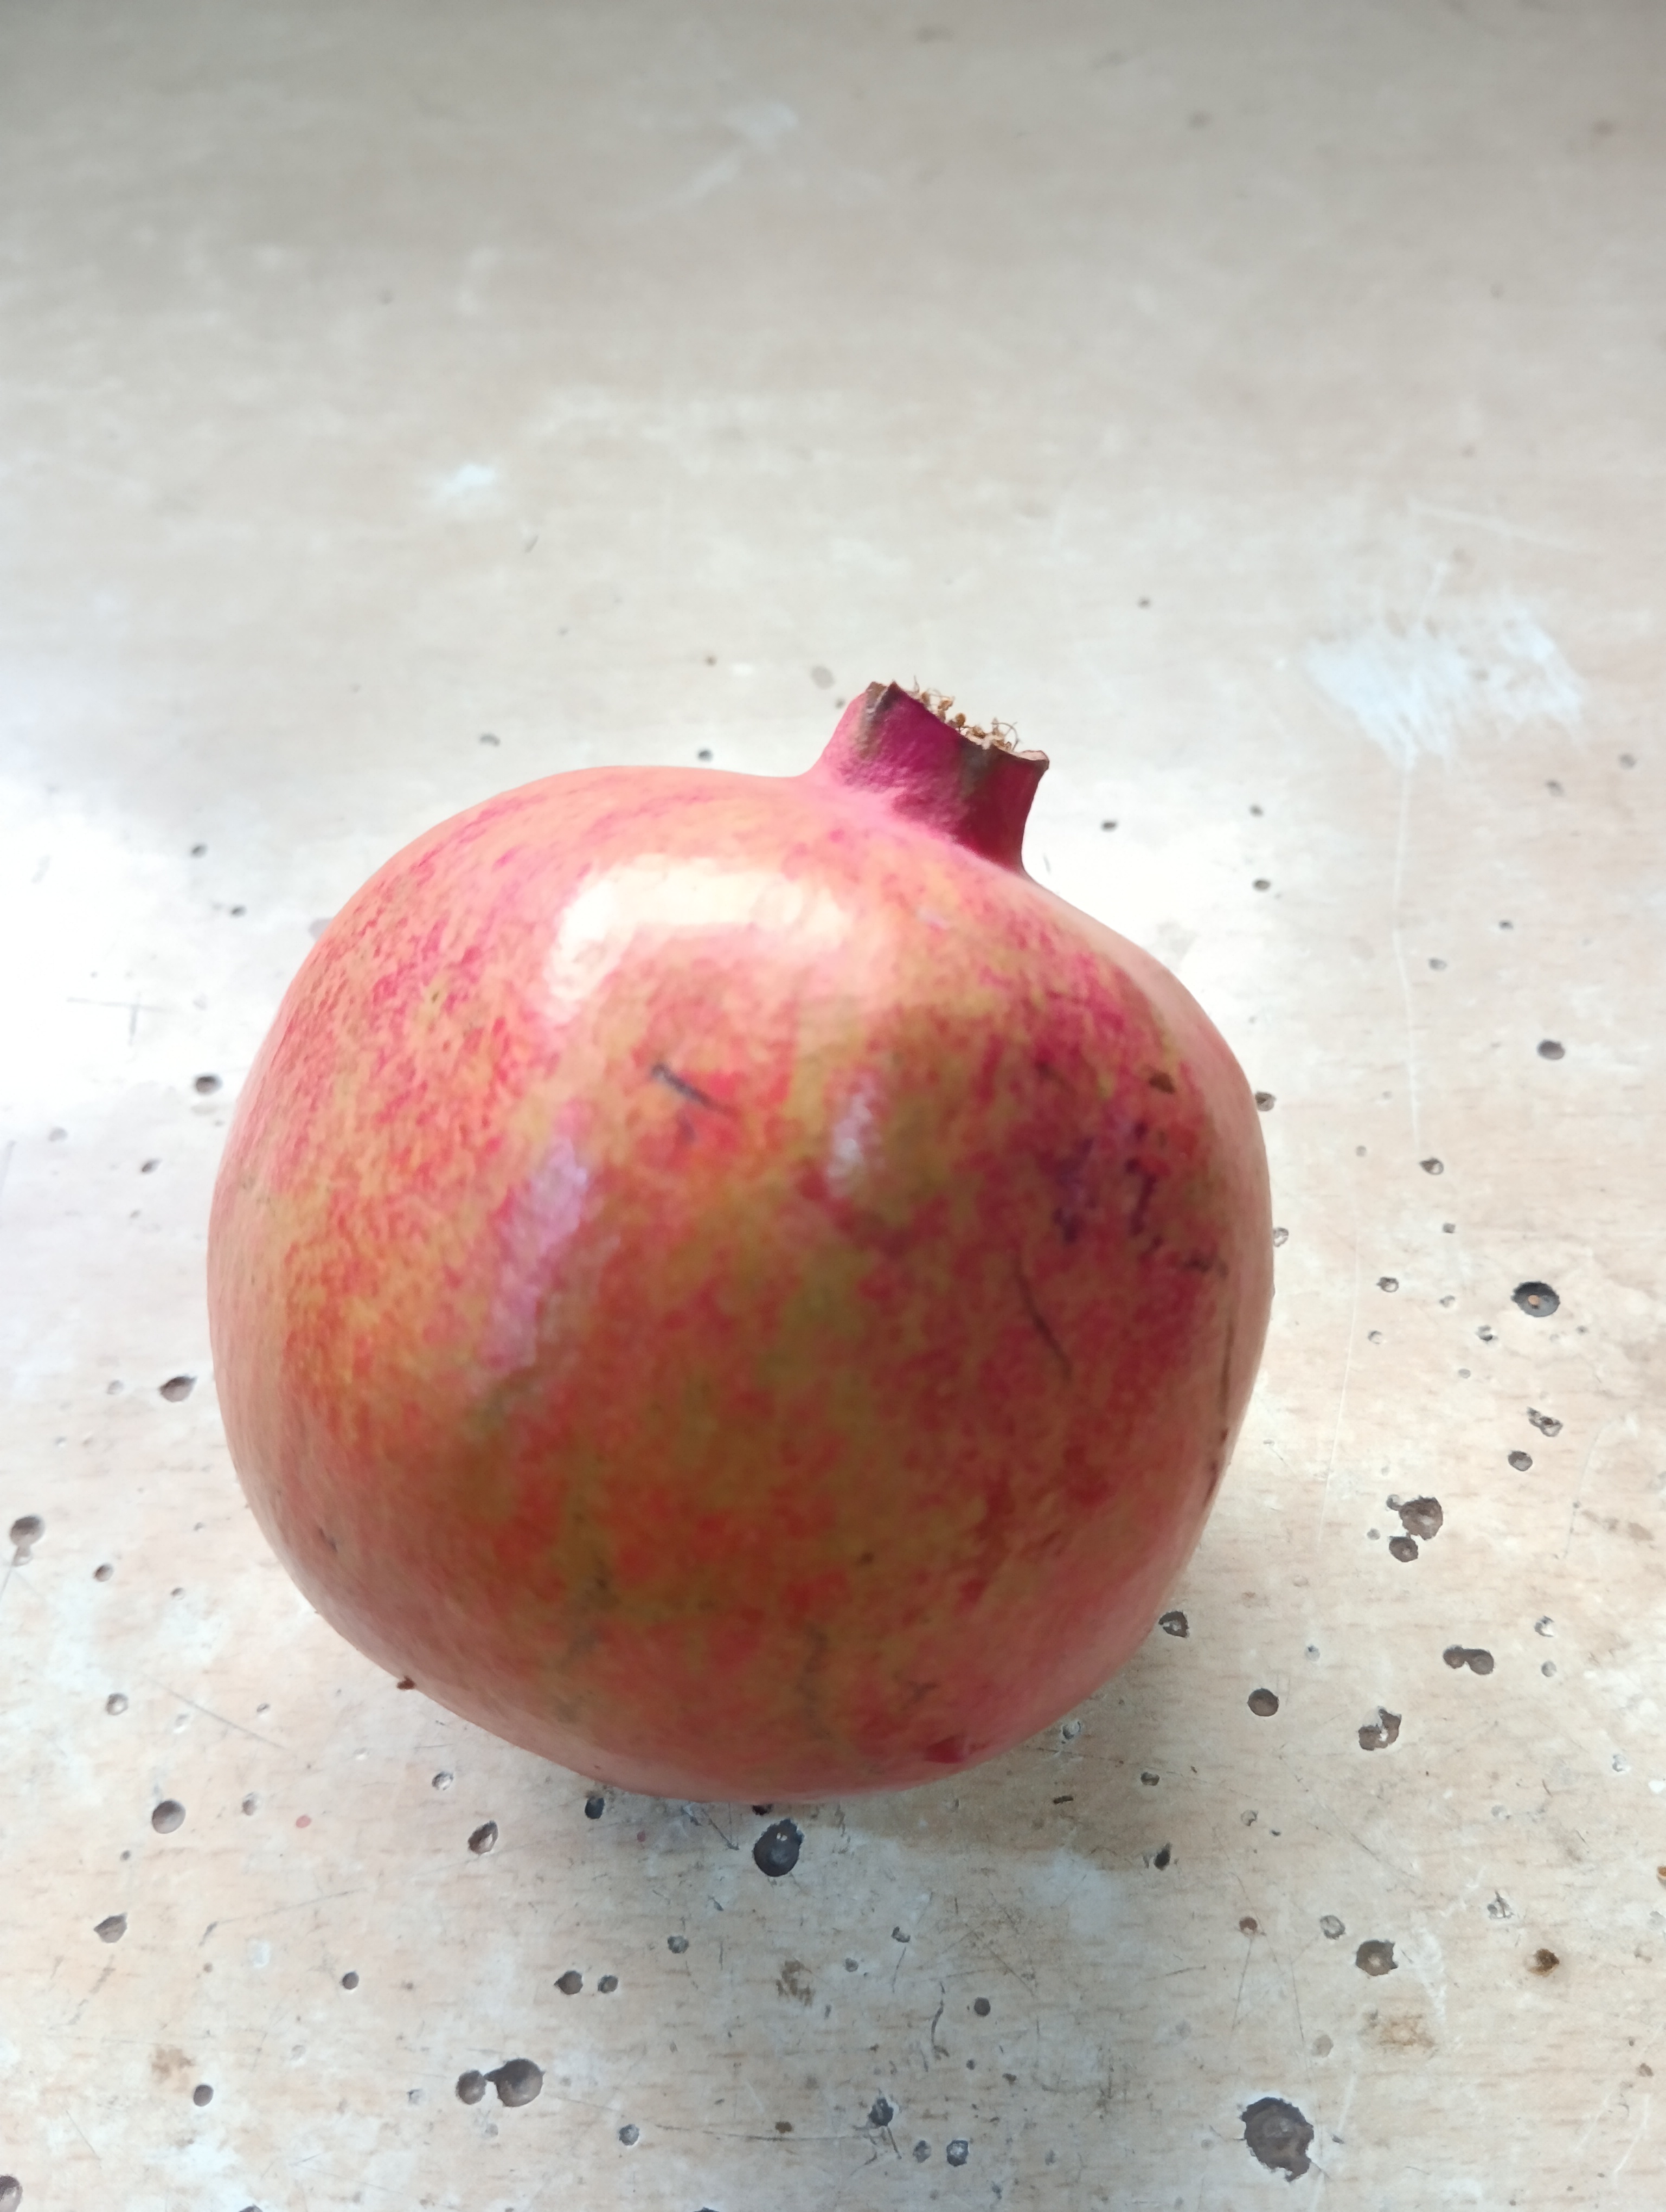
Label: Major Defect